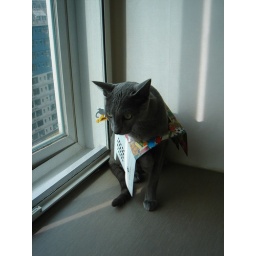
He wore this paper card by himself. He is a cat of unique fashion. This is Yeoreum's style.